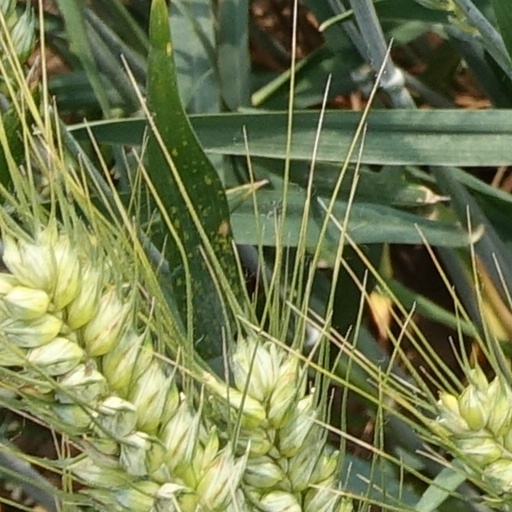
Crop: wheat